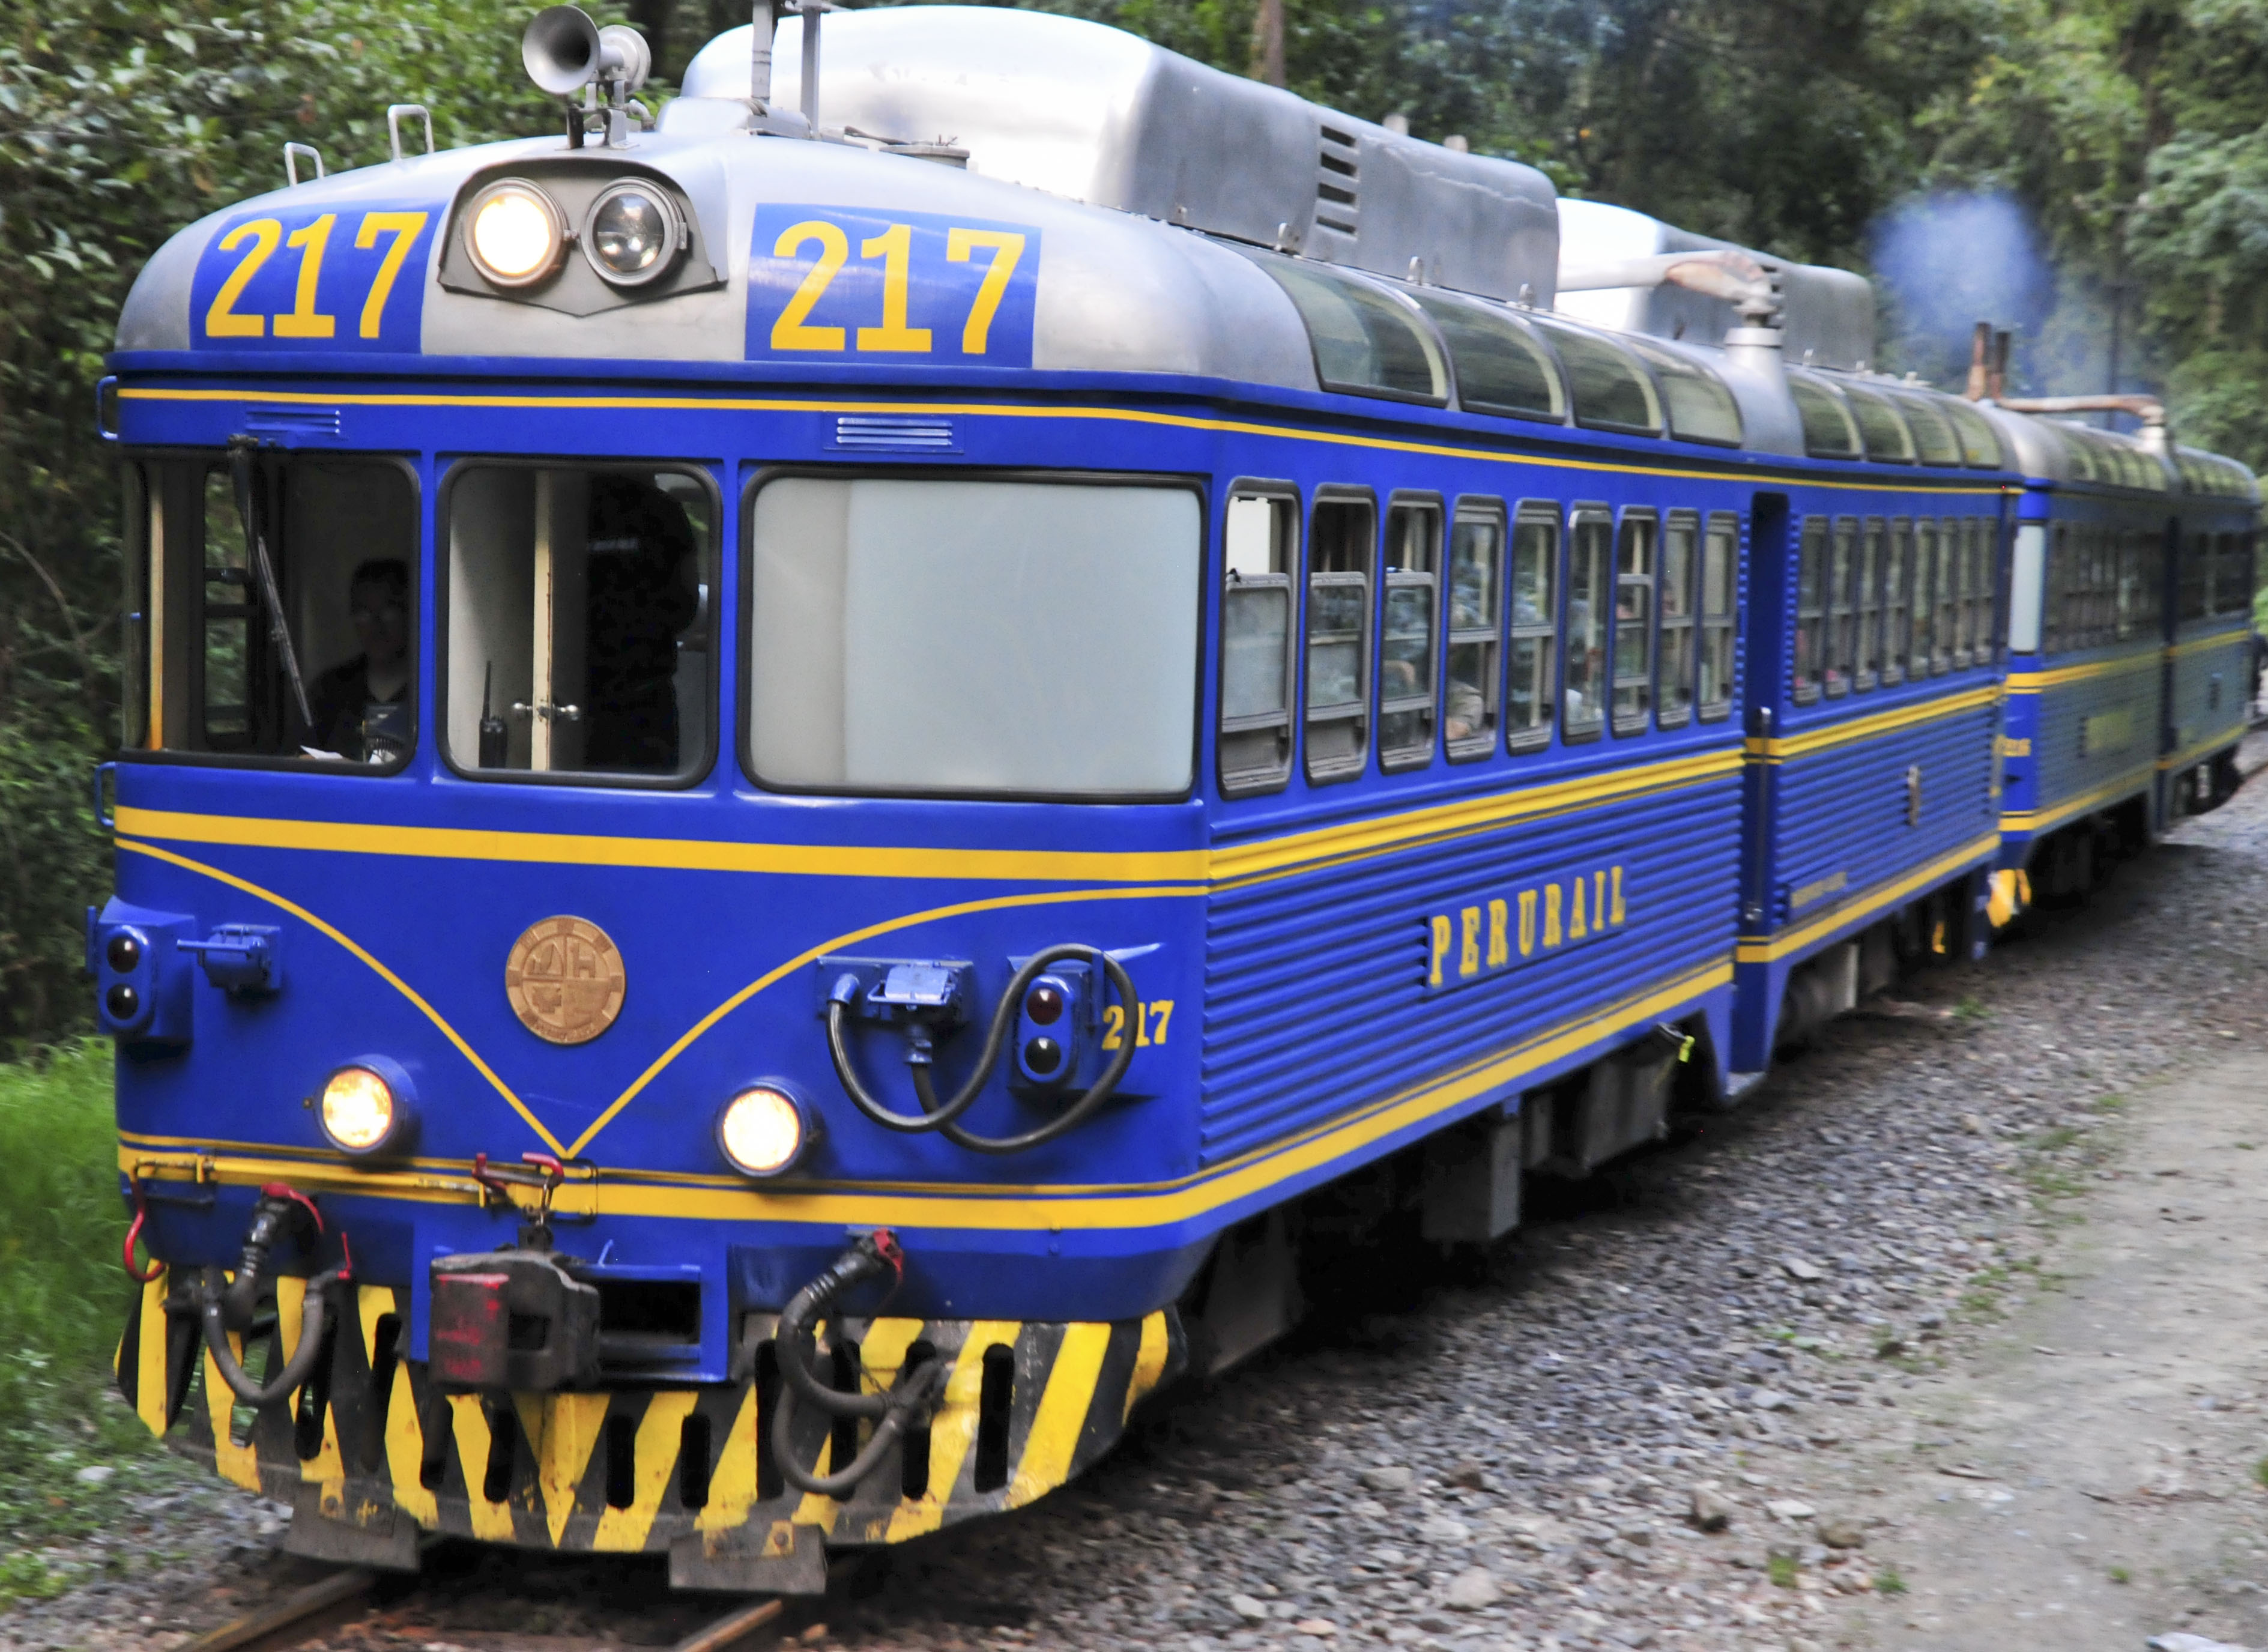
train, transport, vehicle, nikon, public transport, peru, locomotive, d300, land vehicle, rolling stock, metropolitan area, luxury vehicle, passenger car